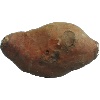
Label: potato_sweet